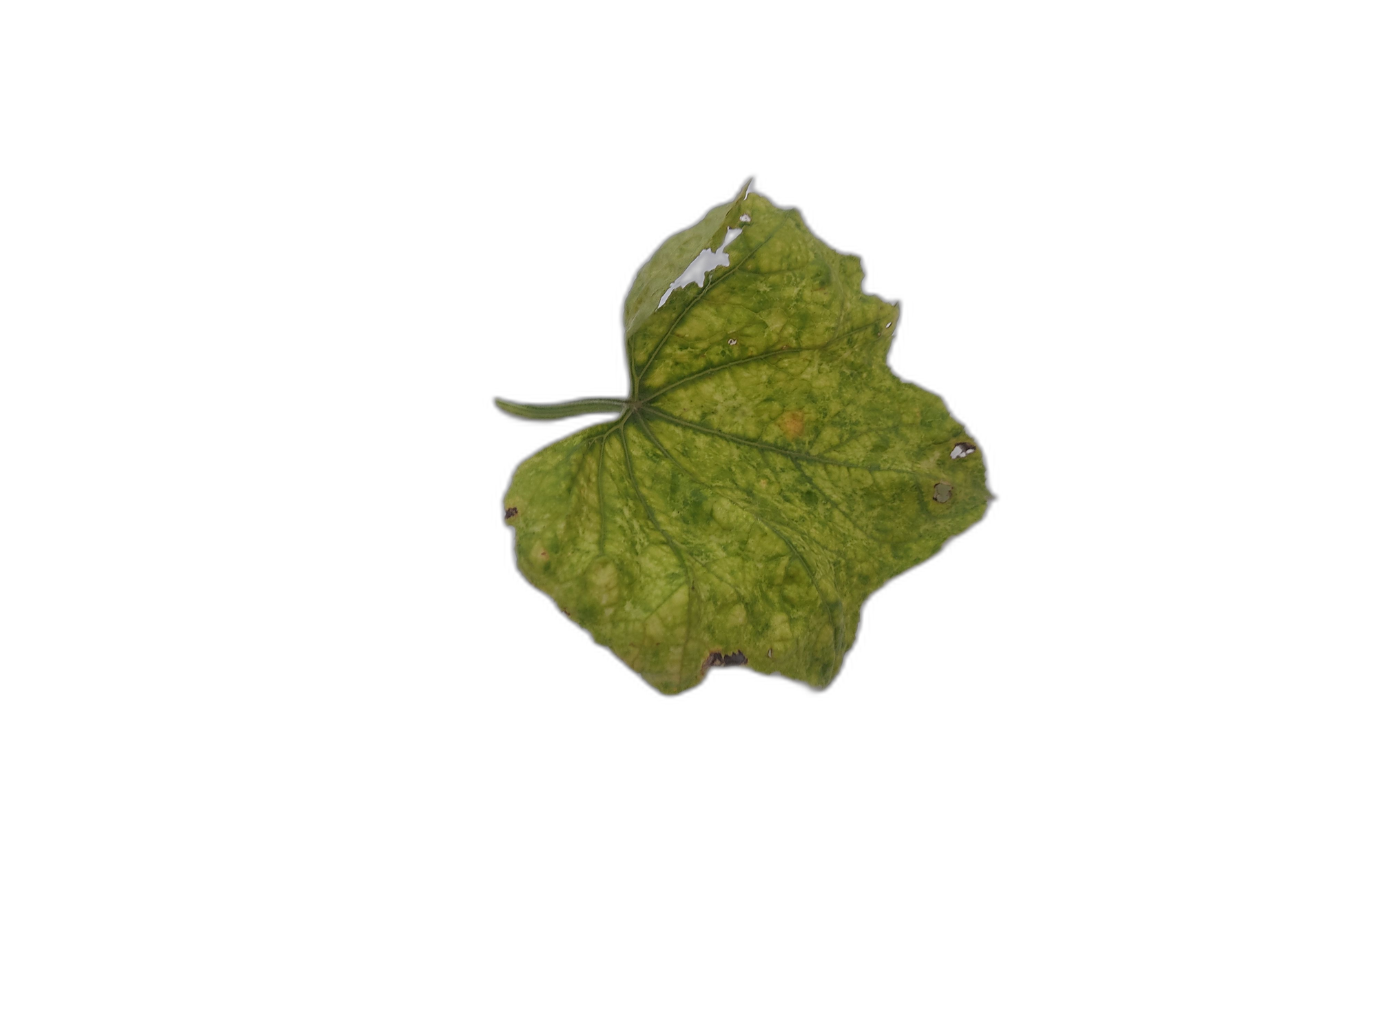
Crop: Zucchini
Label: Downy_Mildew